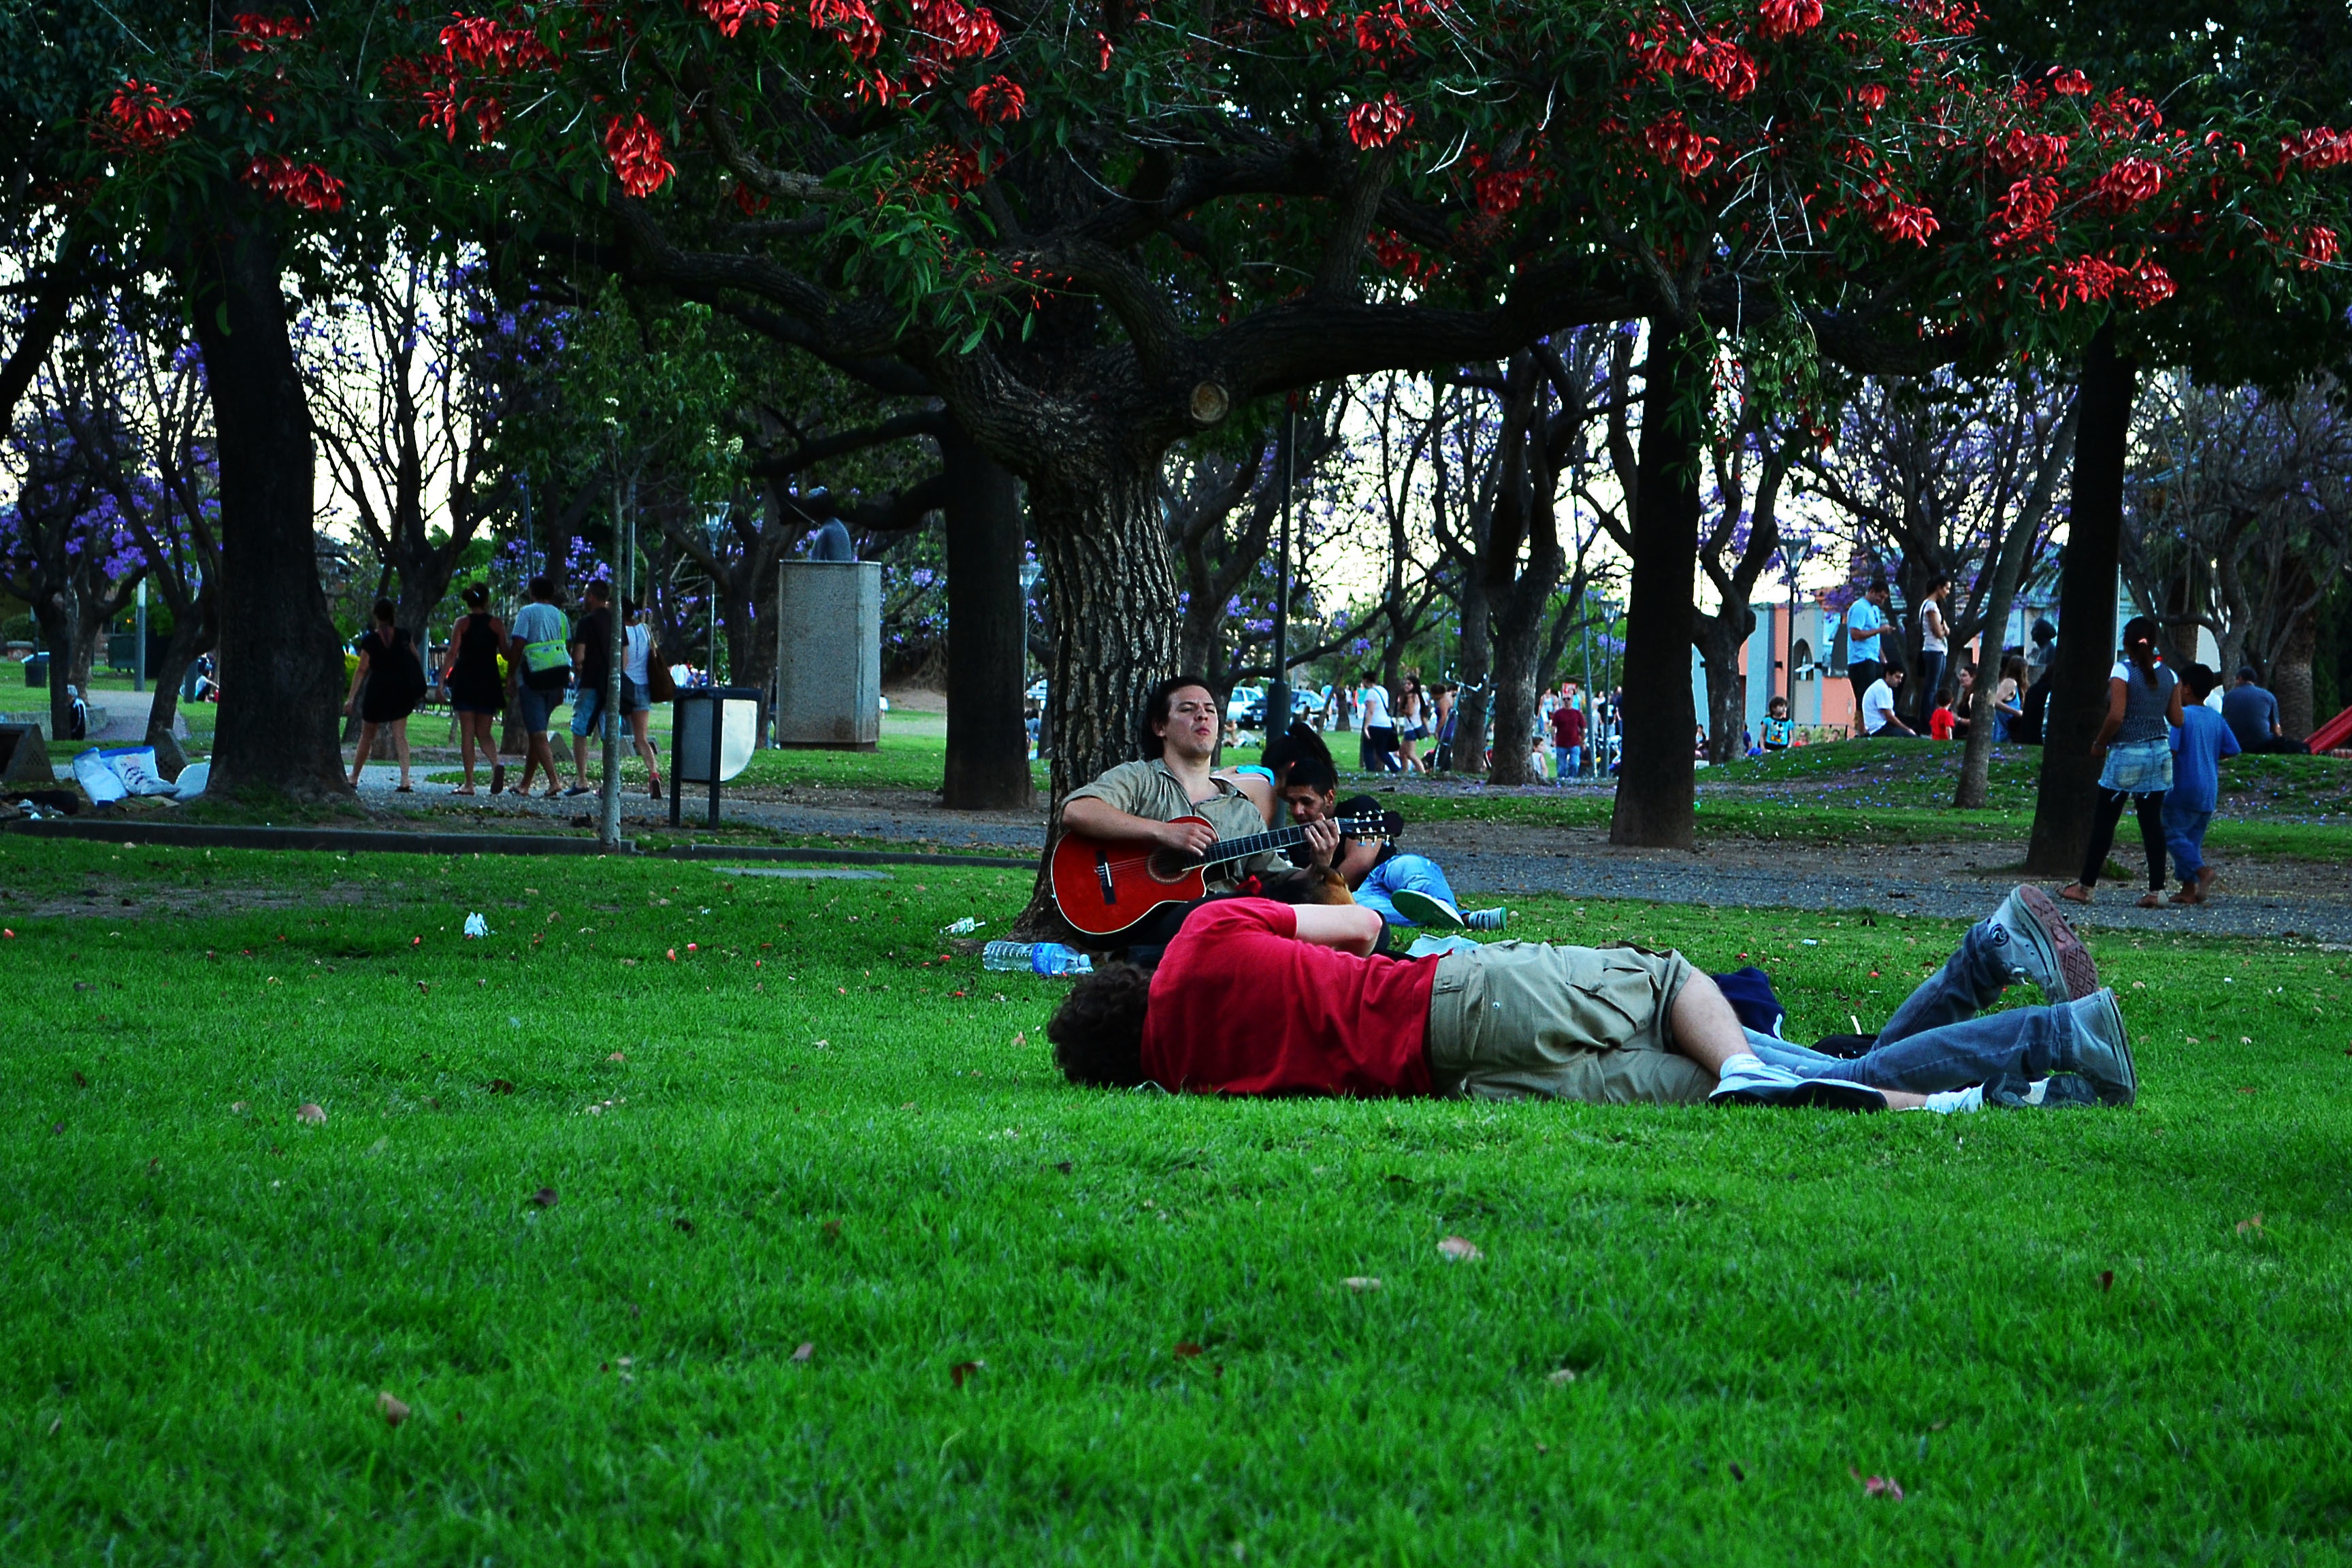
tree, grass, plant, lawn, leaf, flower, spring, autumn, park, season, picnic, playground